Foreign policy of the Woodrow Wilson administration

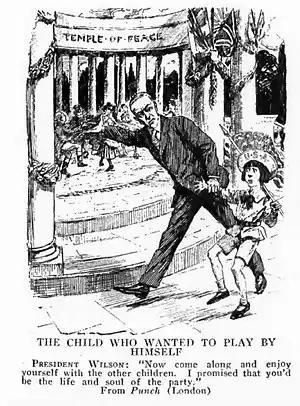
Childish USA resists Wilson's attempt to join League of Nations 1919, from Punch (magazine) (London)

While the Treaty of Versailles did not satisfy all parties concerned, by the time President Woodrow Wilson returned to the United States in July 1919, U.S. public opinion probably favored ratification of the Treaty, including the Covenant of the League of Nations. With a two-thirds majority required for ratification, Senate voted on several versions but never ratified any.